Mapandan

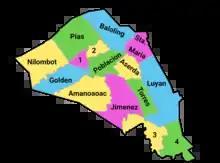
The fifteen Barangays of Mapandan.

Mapandan is politically subdivided into 15 barangays. Each barangay consists of puroks and some have sitios.